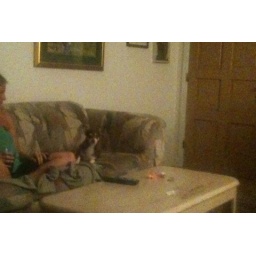
To crazy, neighbors arguin and their dog just walked in and sat on the couch are